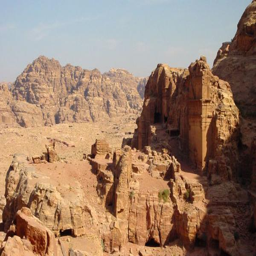
looking at the tombs hewn out in the rocks